Tobacco (Last Week Tonight with John Oliver)

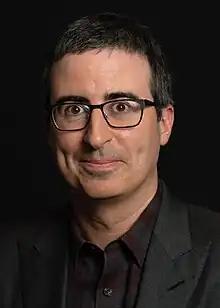
John Oliver (pictured in 2016) was praised for his ability to market the mascot Jeff the Diseased Lung.

By the morning of February 16, the "Tobacco" segment had been viewed more than two million times. The segment received widespread media coverage, with several outlets praising Oliver's ability to launch successful marketing campaigns and "alter perceptions about smoking" through the creation of the mascot Jeff. "Her Campus"s Kelly Tierney noted the enthusiasm displayed by Oliver's fans during the segment and wrote: While John Oliver simply considers himself a comedian, it is apparent that he is doing much more than comedy. He informs us of real issues we otherwise wouldn't hear or think deeply about, which in and of itself is brilliant, but what really sets him apart is his way of calling his audience to action about these issues. He shows us that there really is something we can do and helps us to see how we can enact change.